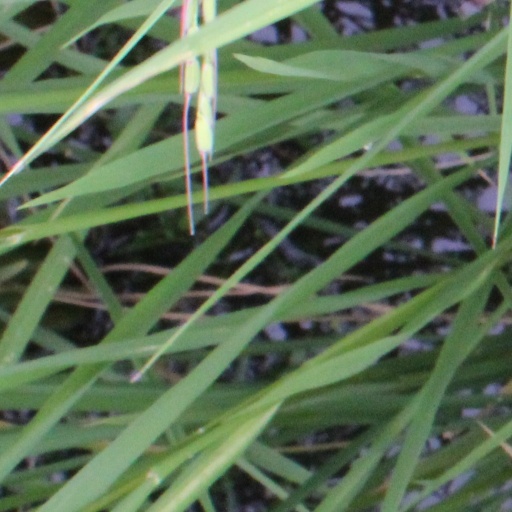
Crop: rice